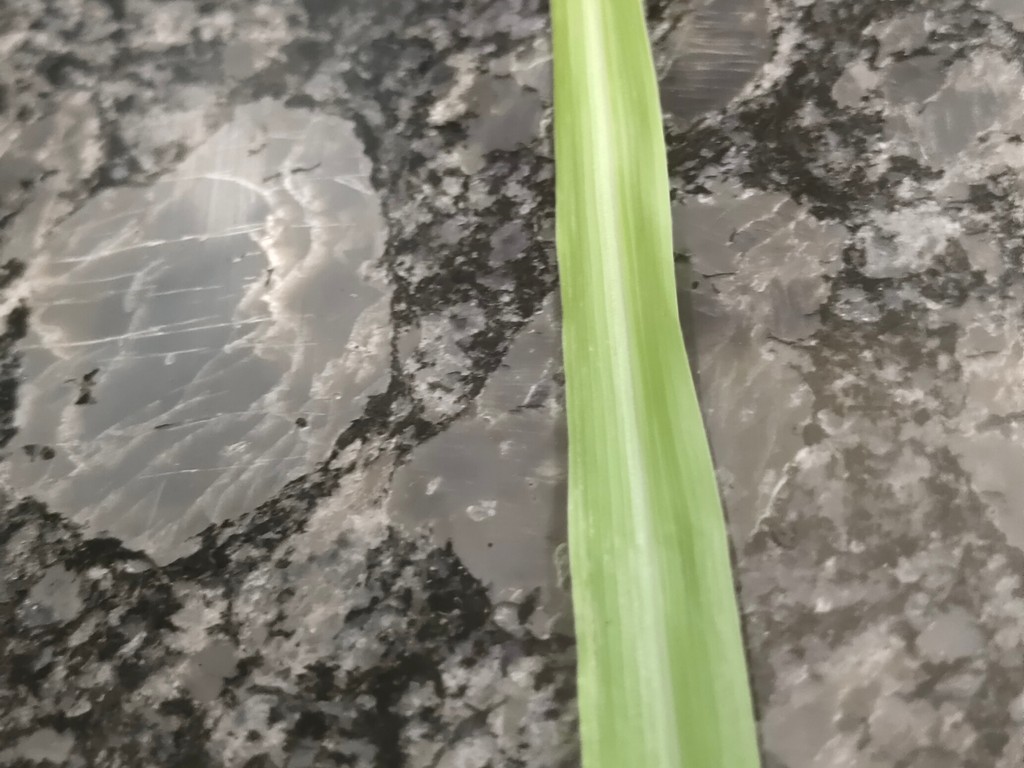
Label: Healthy